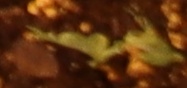
Label: Field Pea